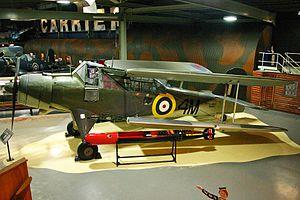
Le Fairey Albacore est un bombardier-torpilleur biplan embarqué britannique construit par Fairey Aviation entre 1939 et 1943 pour la Fleet Air Arm de la Royal Navy. L'avion est utilisé pendant la Seconde Guerre mondiale.